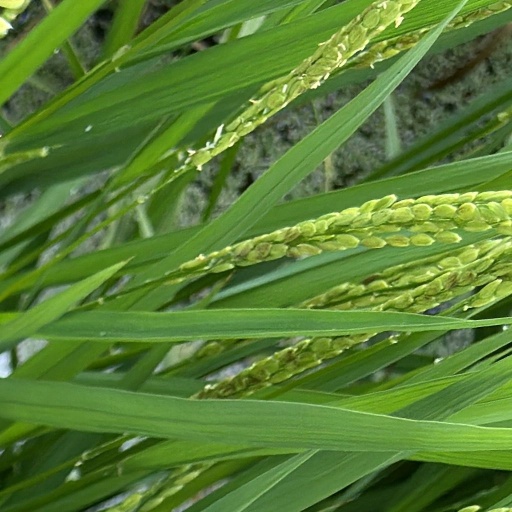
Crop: rice